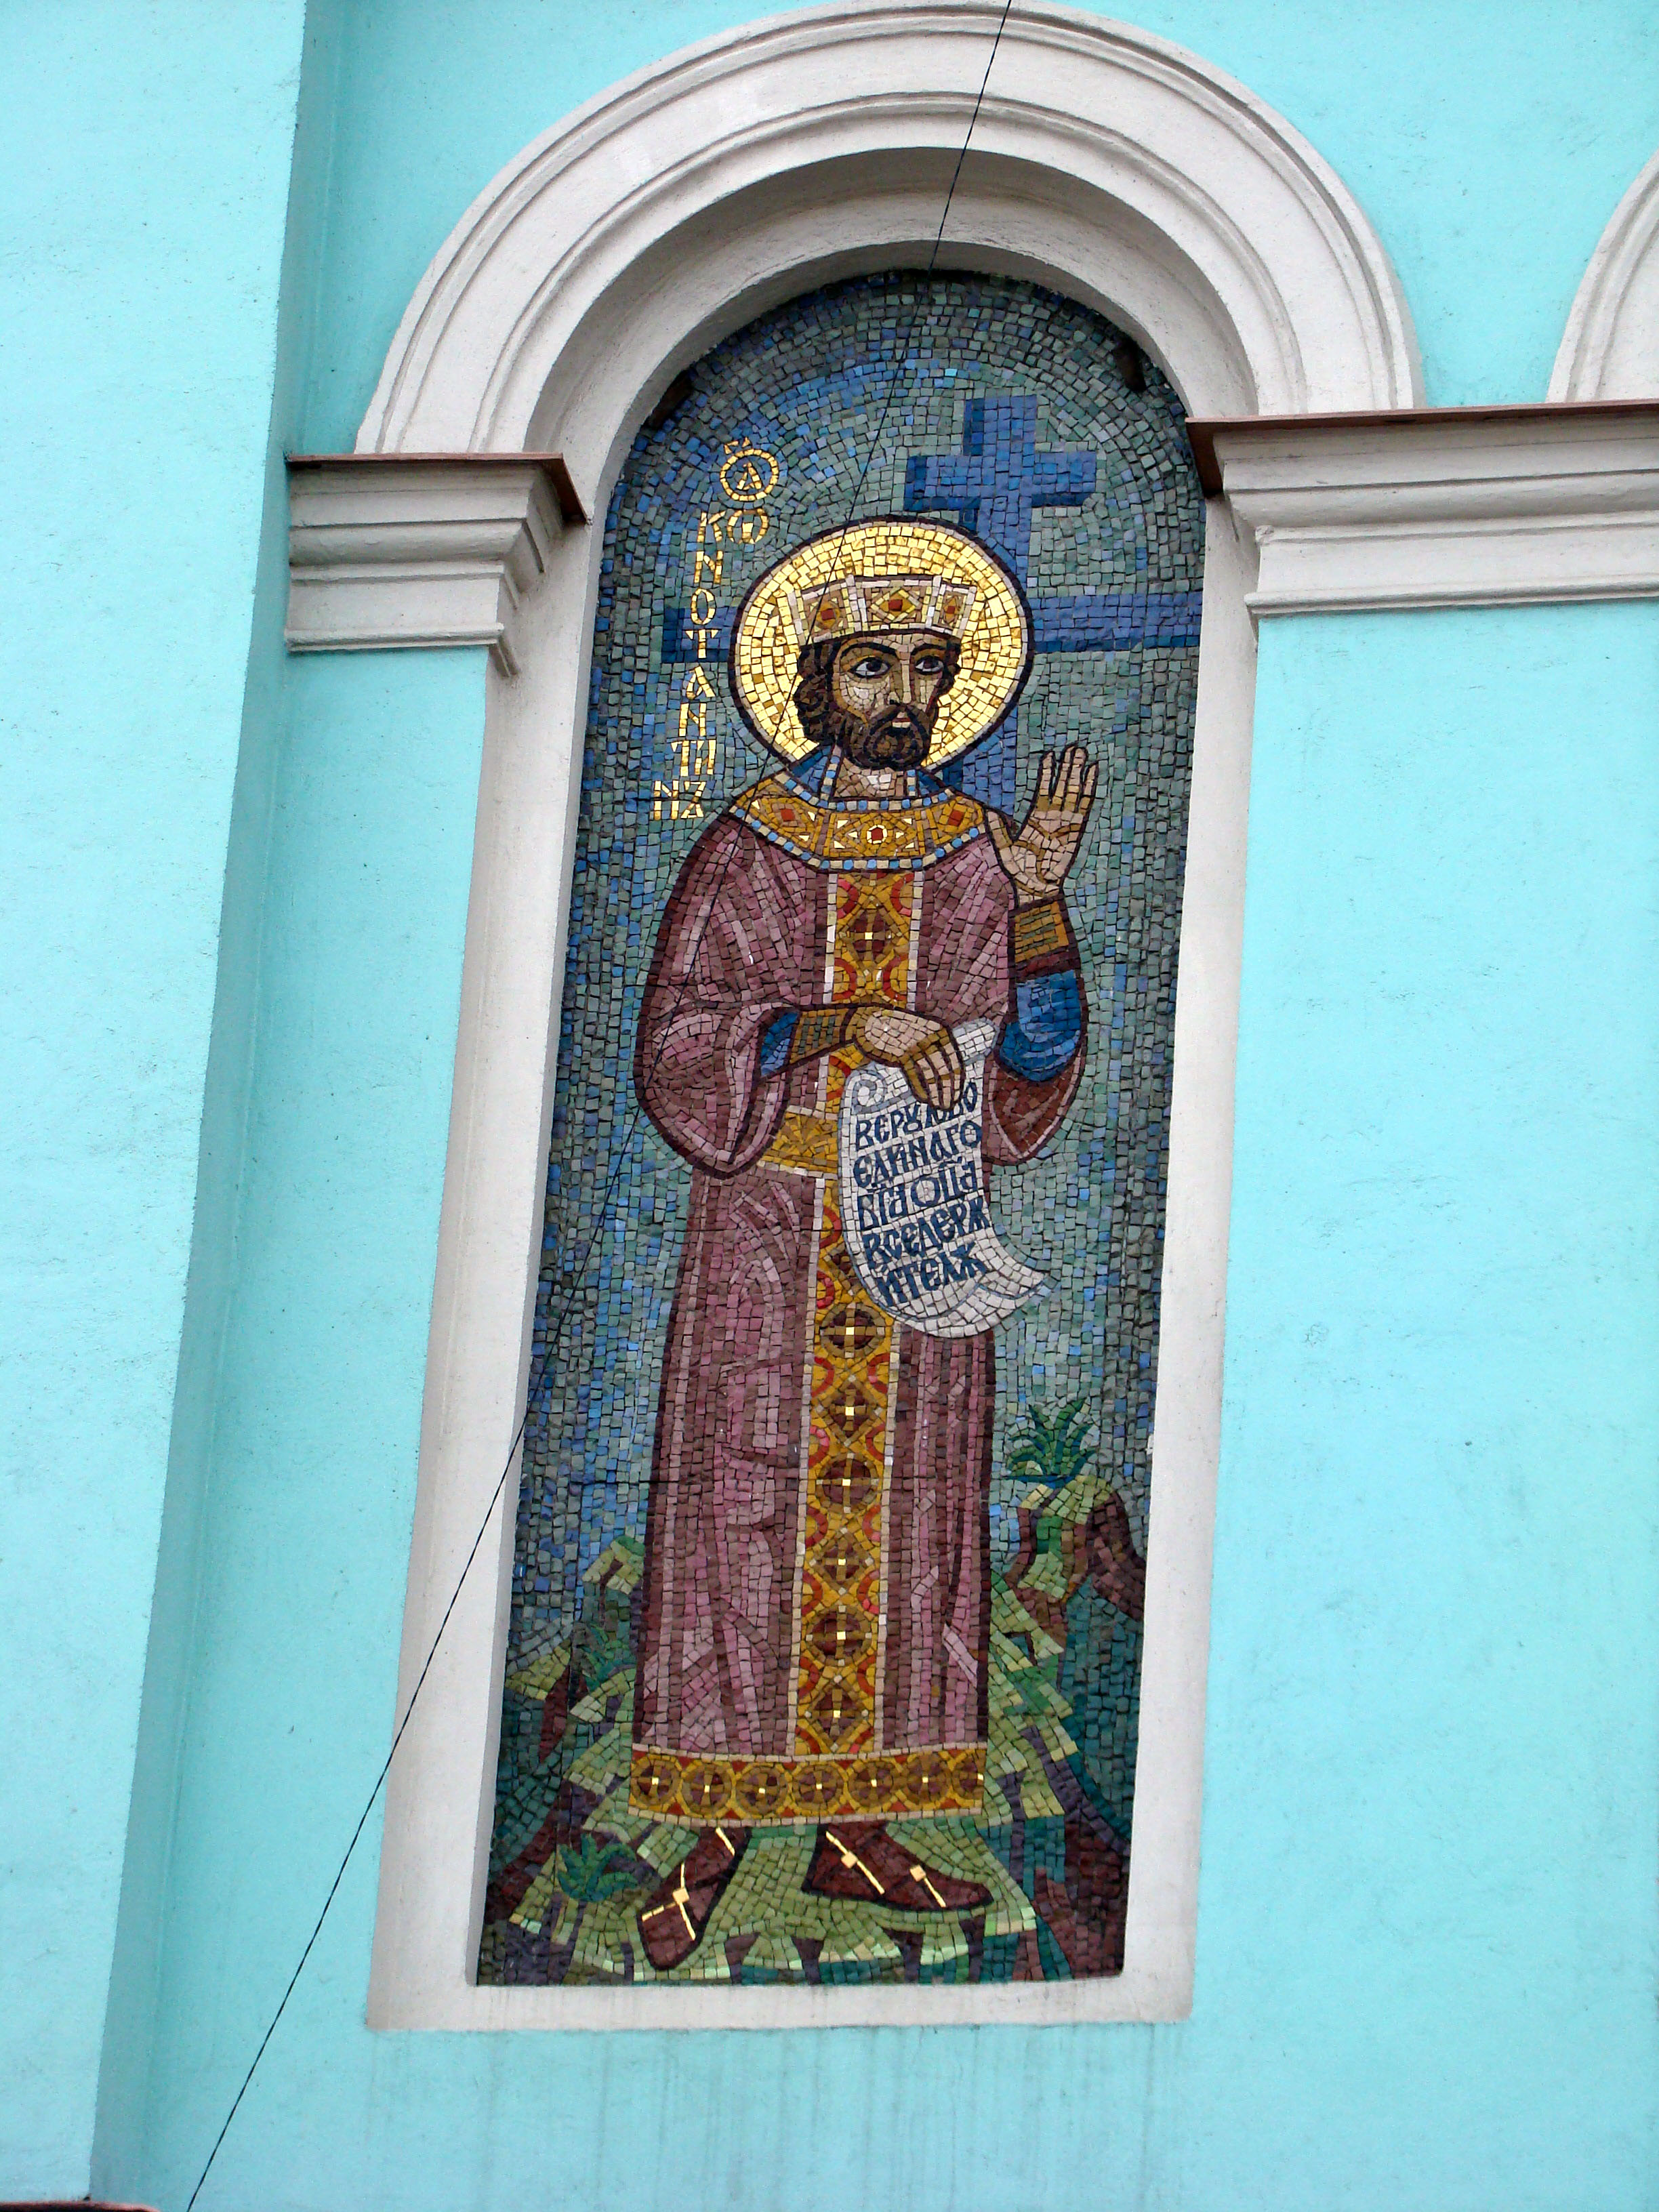
window, glass, blue, church, door, material, art, sony, moscow, russia, moskau, moscou, dsc, h9, dsch9, churhes